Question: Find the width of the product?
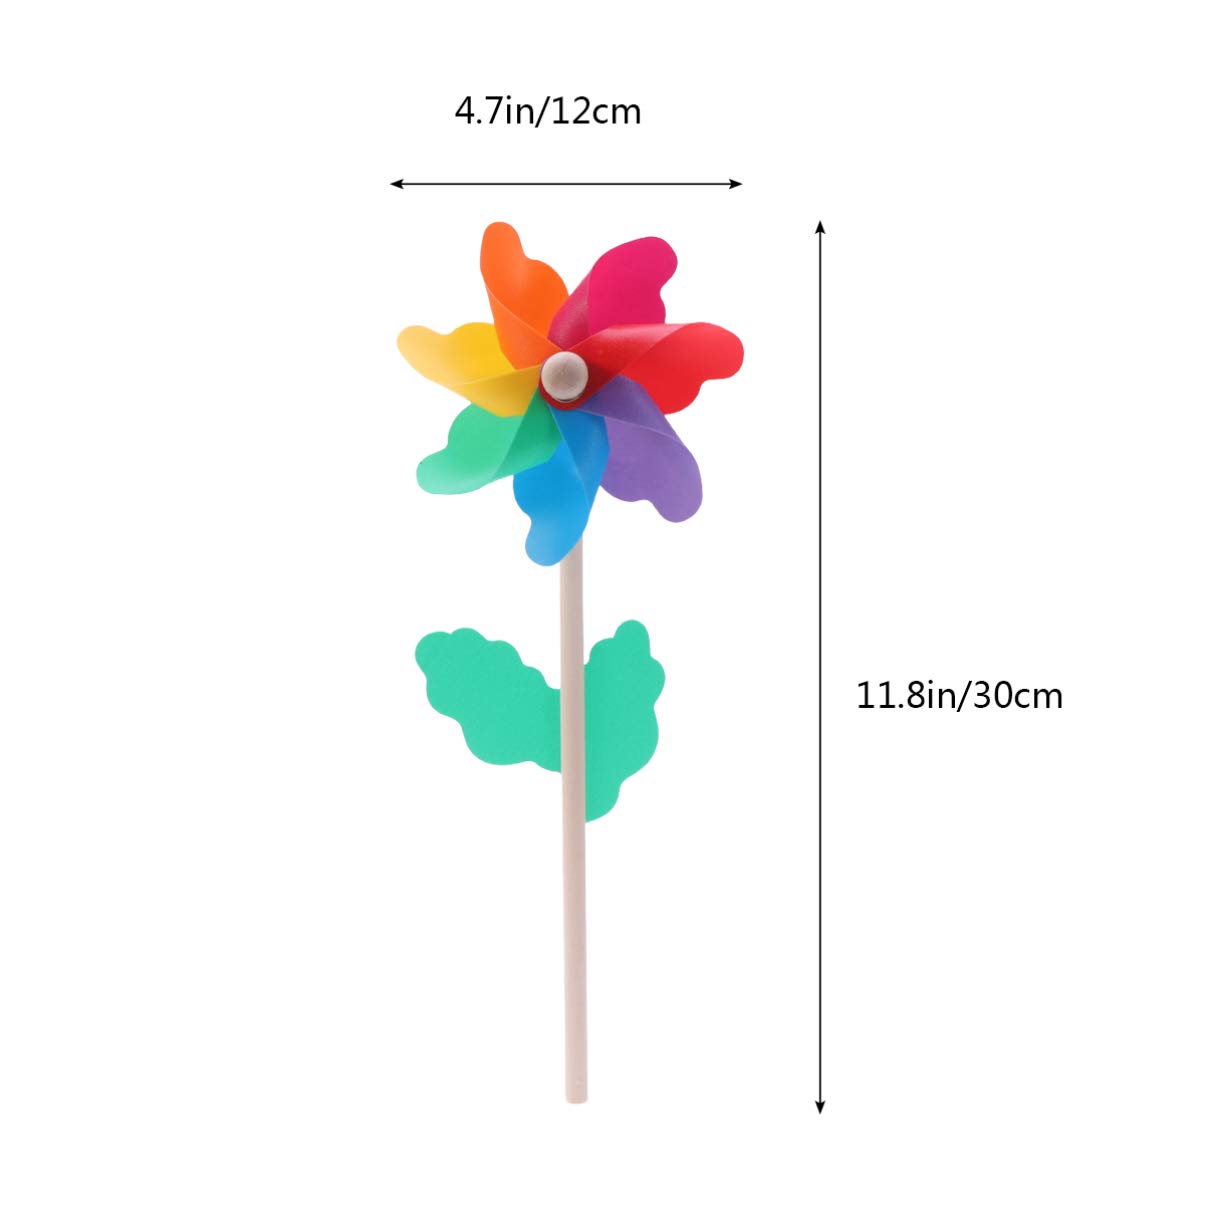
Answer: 12.0 centimetre